26th Infantry Division (Poland)

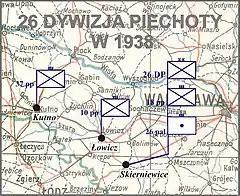
26 DP w 1938

The Polish 26th Infantry Division was a unit of the Polish Army. Originally formed as the 4th Infantry Division (Poland) in southern Poland in April 1919, the division was renamed the 26th Infantry Division in 1921. The division would see combat in World War II, being destroyed during the German invasion of Poland in September 1939.